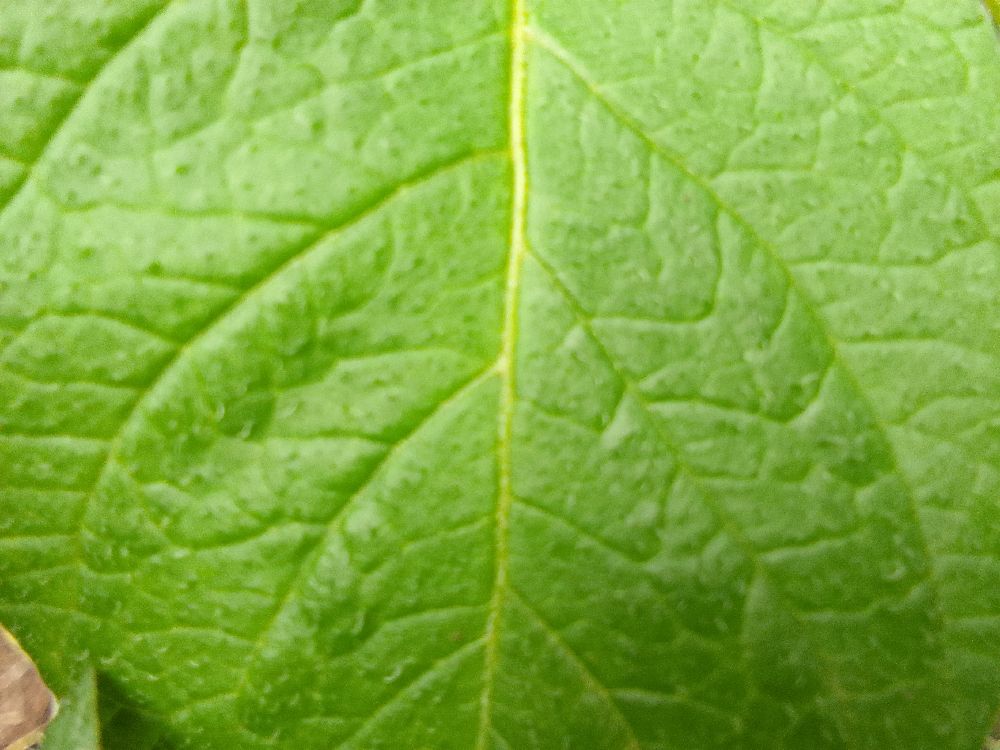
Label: Healthy